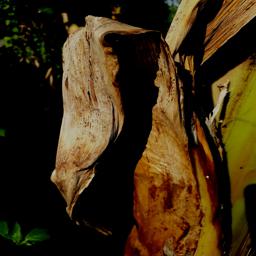
Label: PSEUDOSTEM WEEVIL